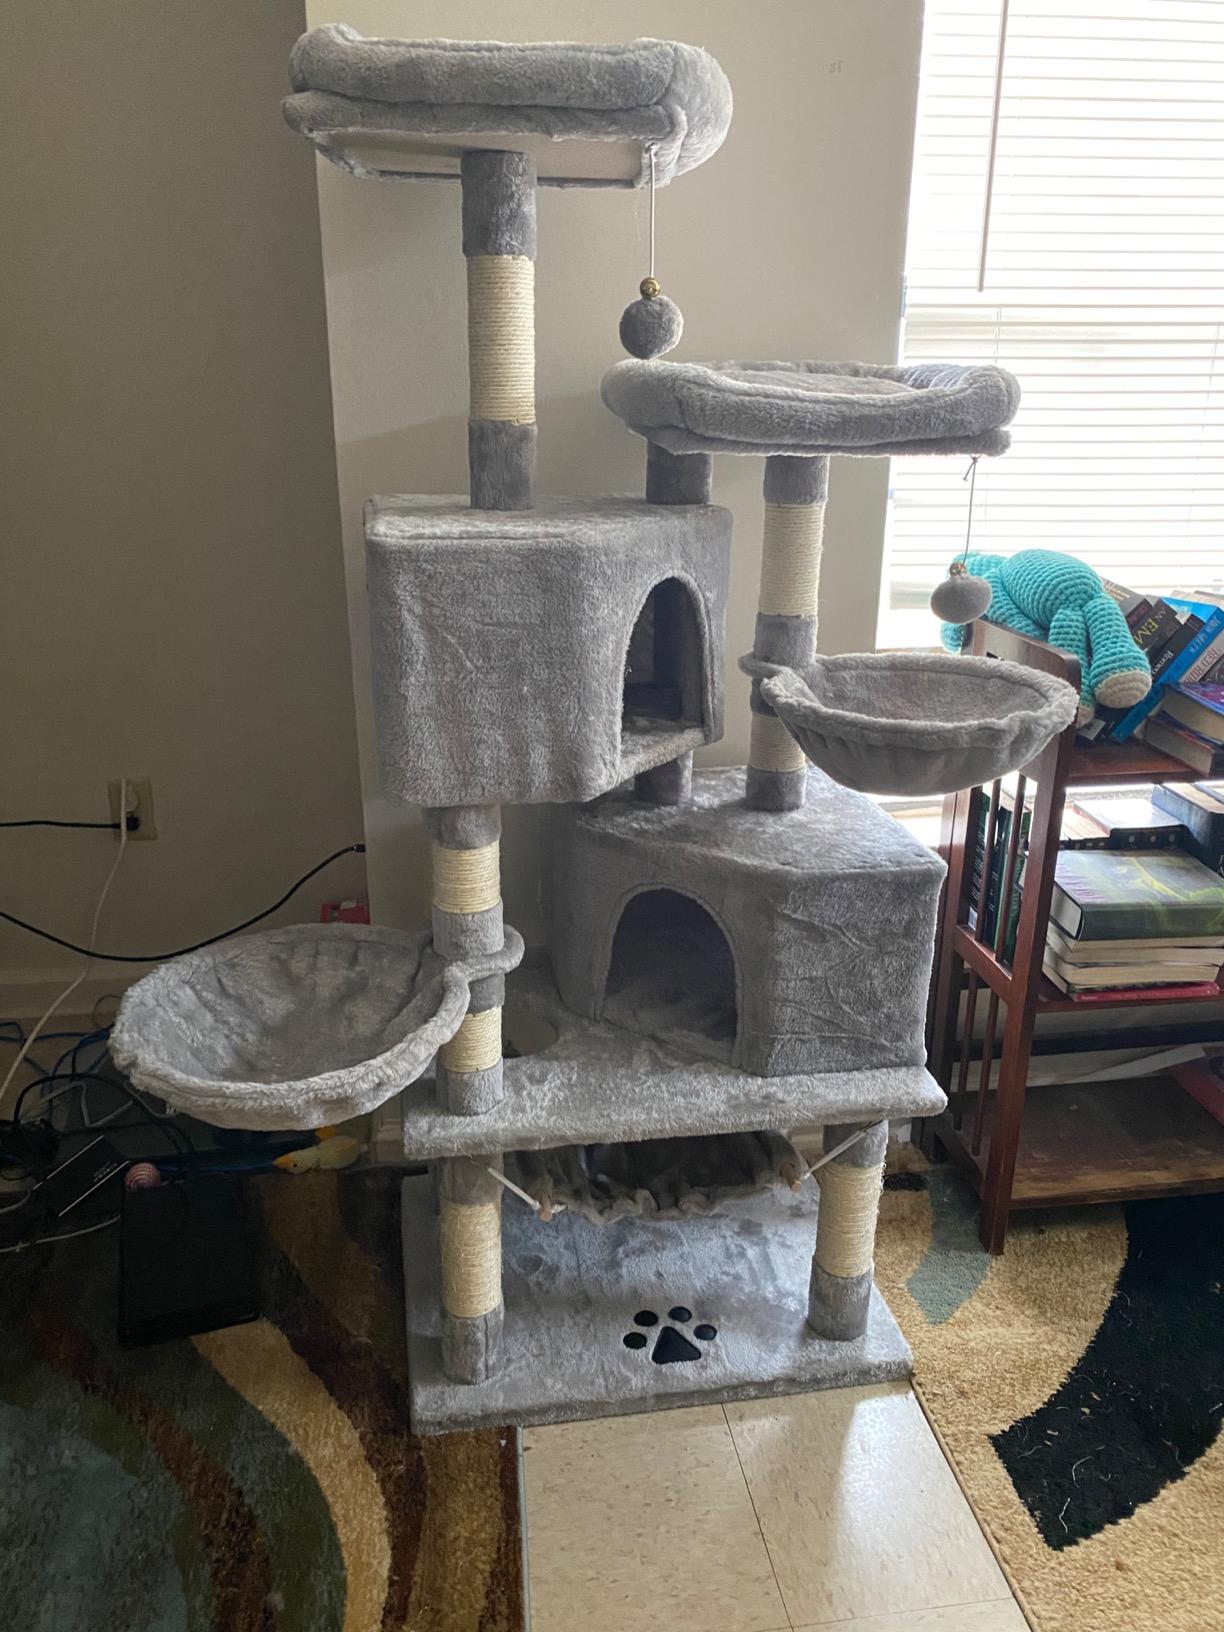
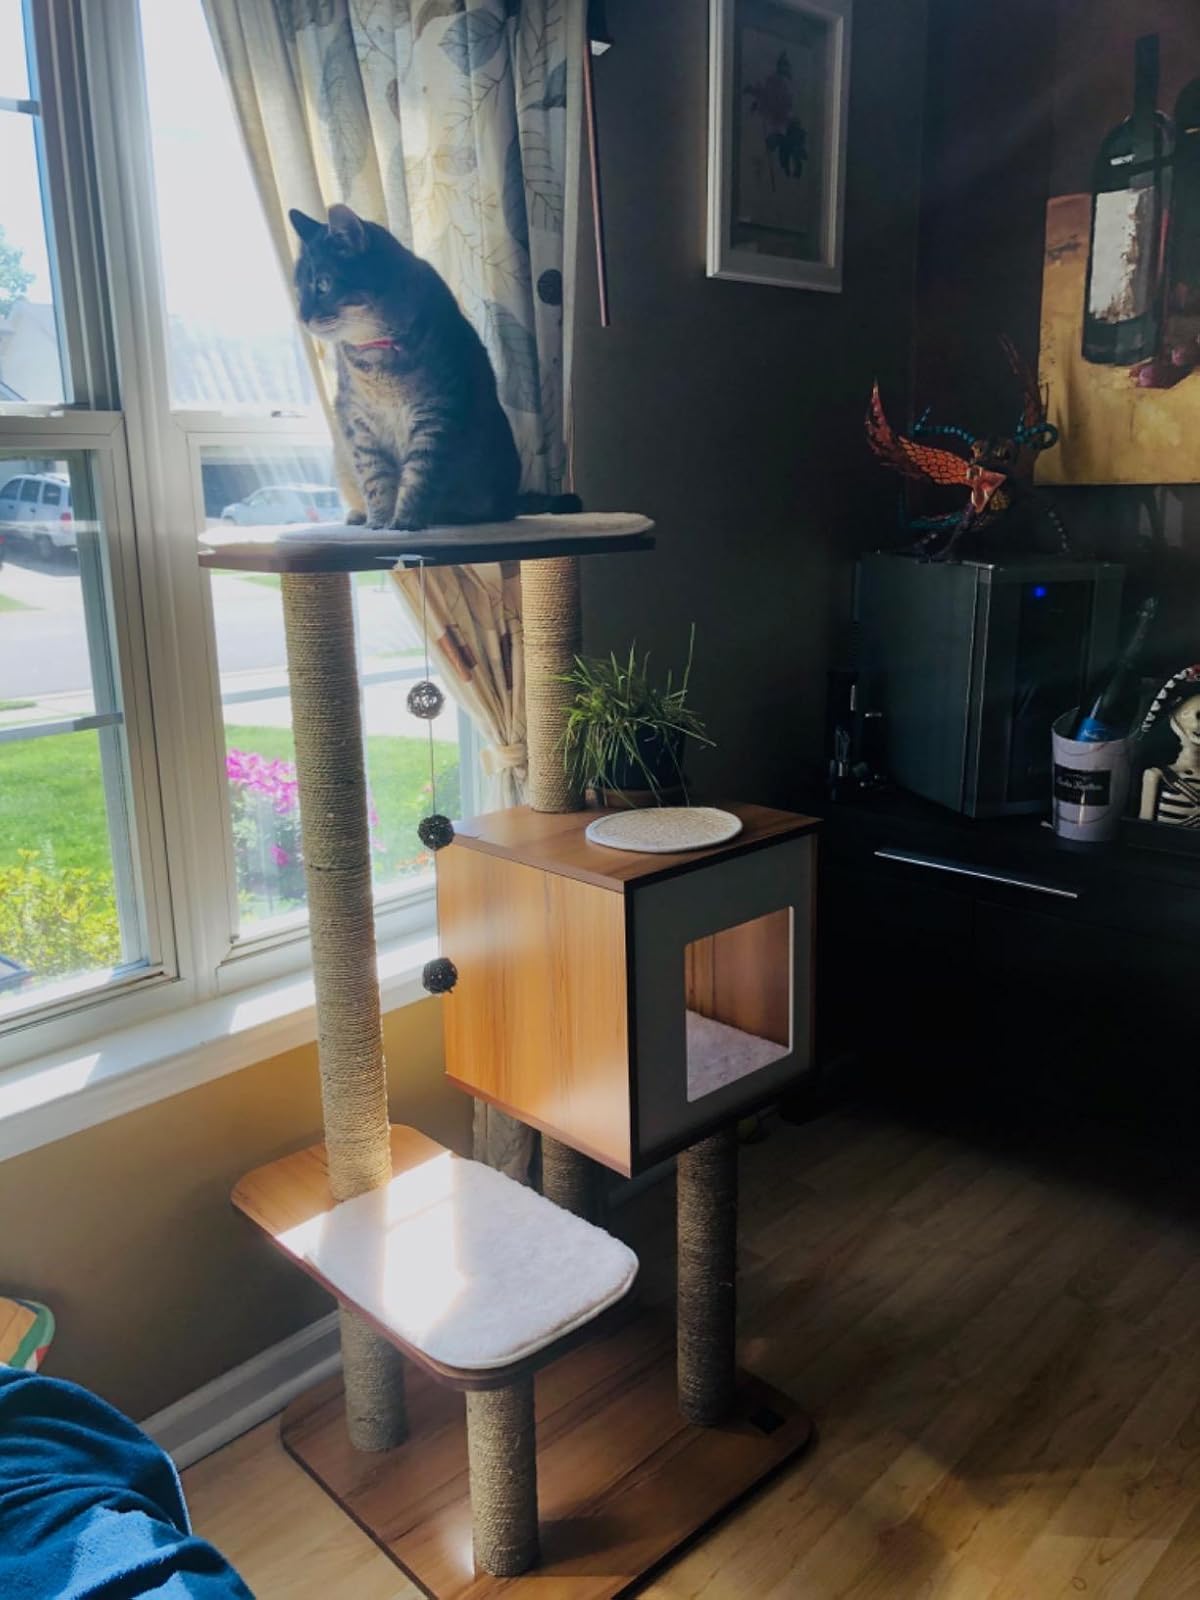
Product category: items_cat tree
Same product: no